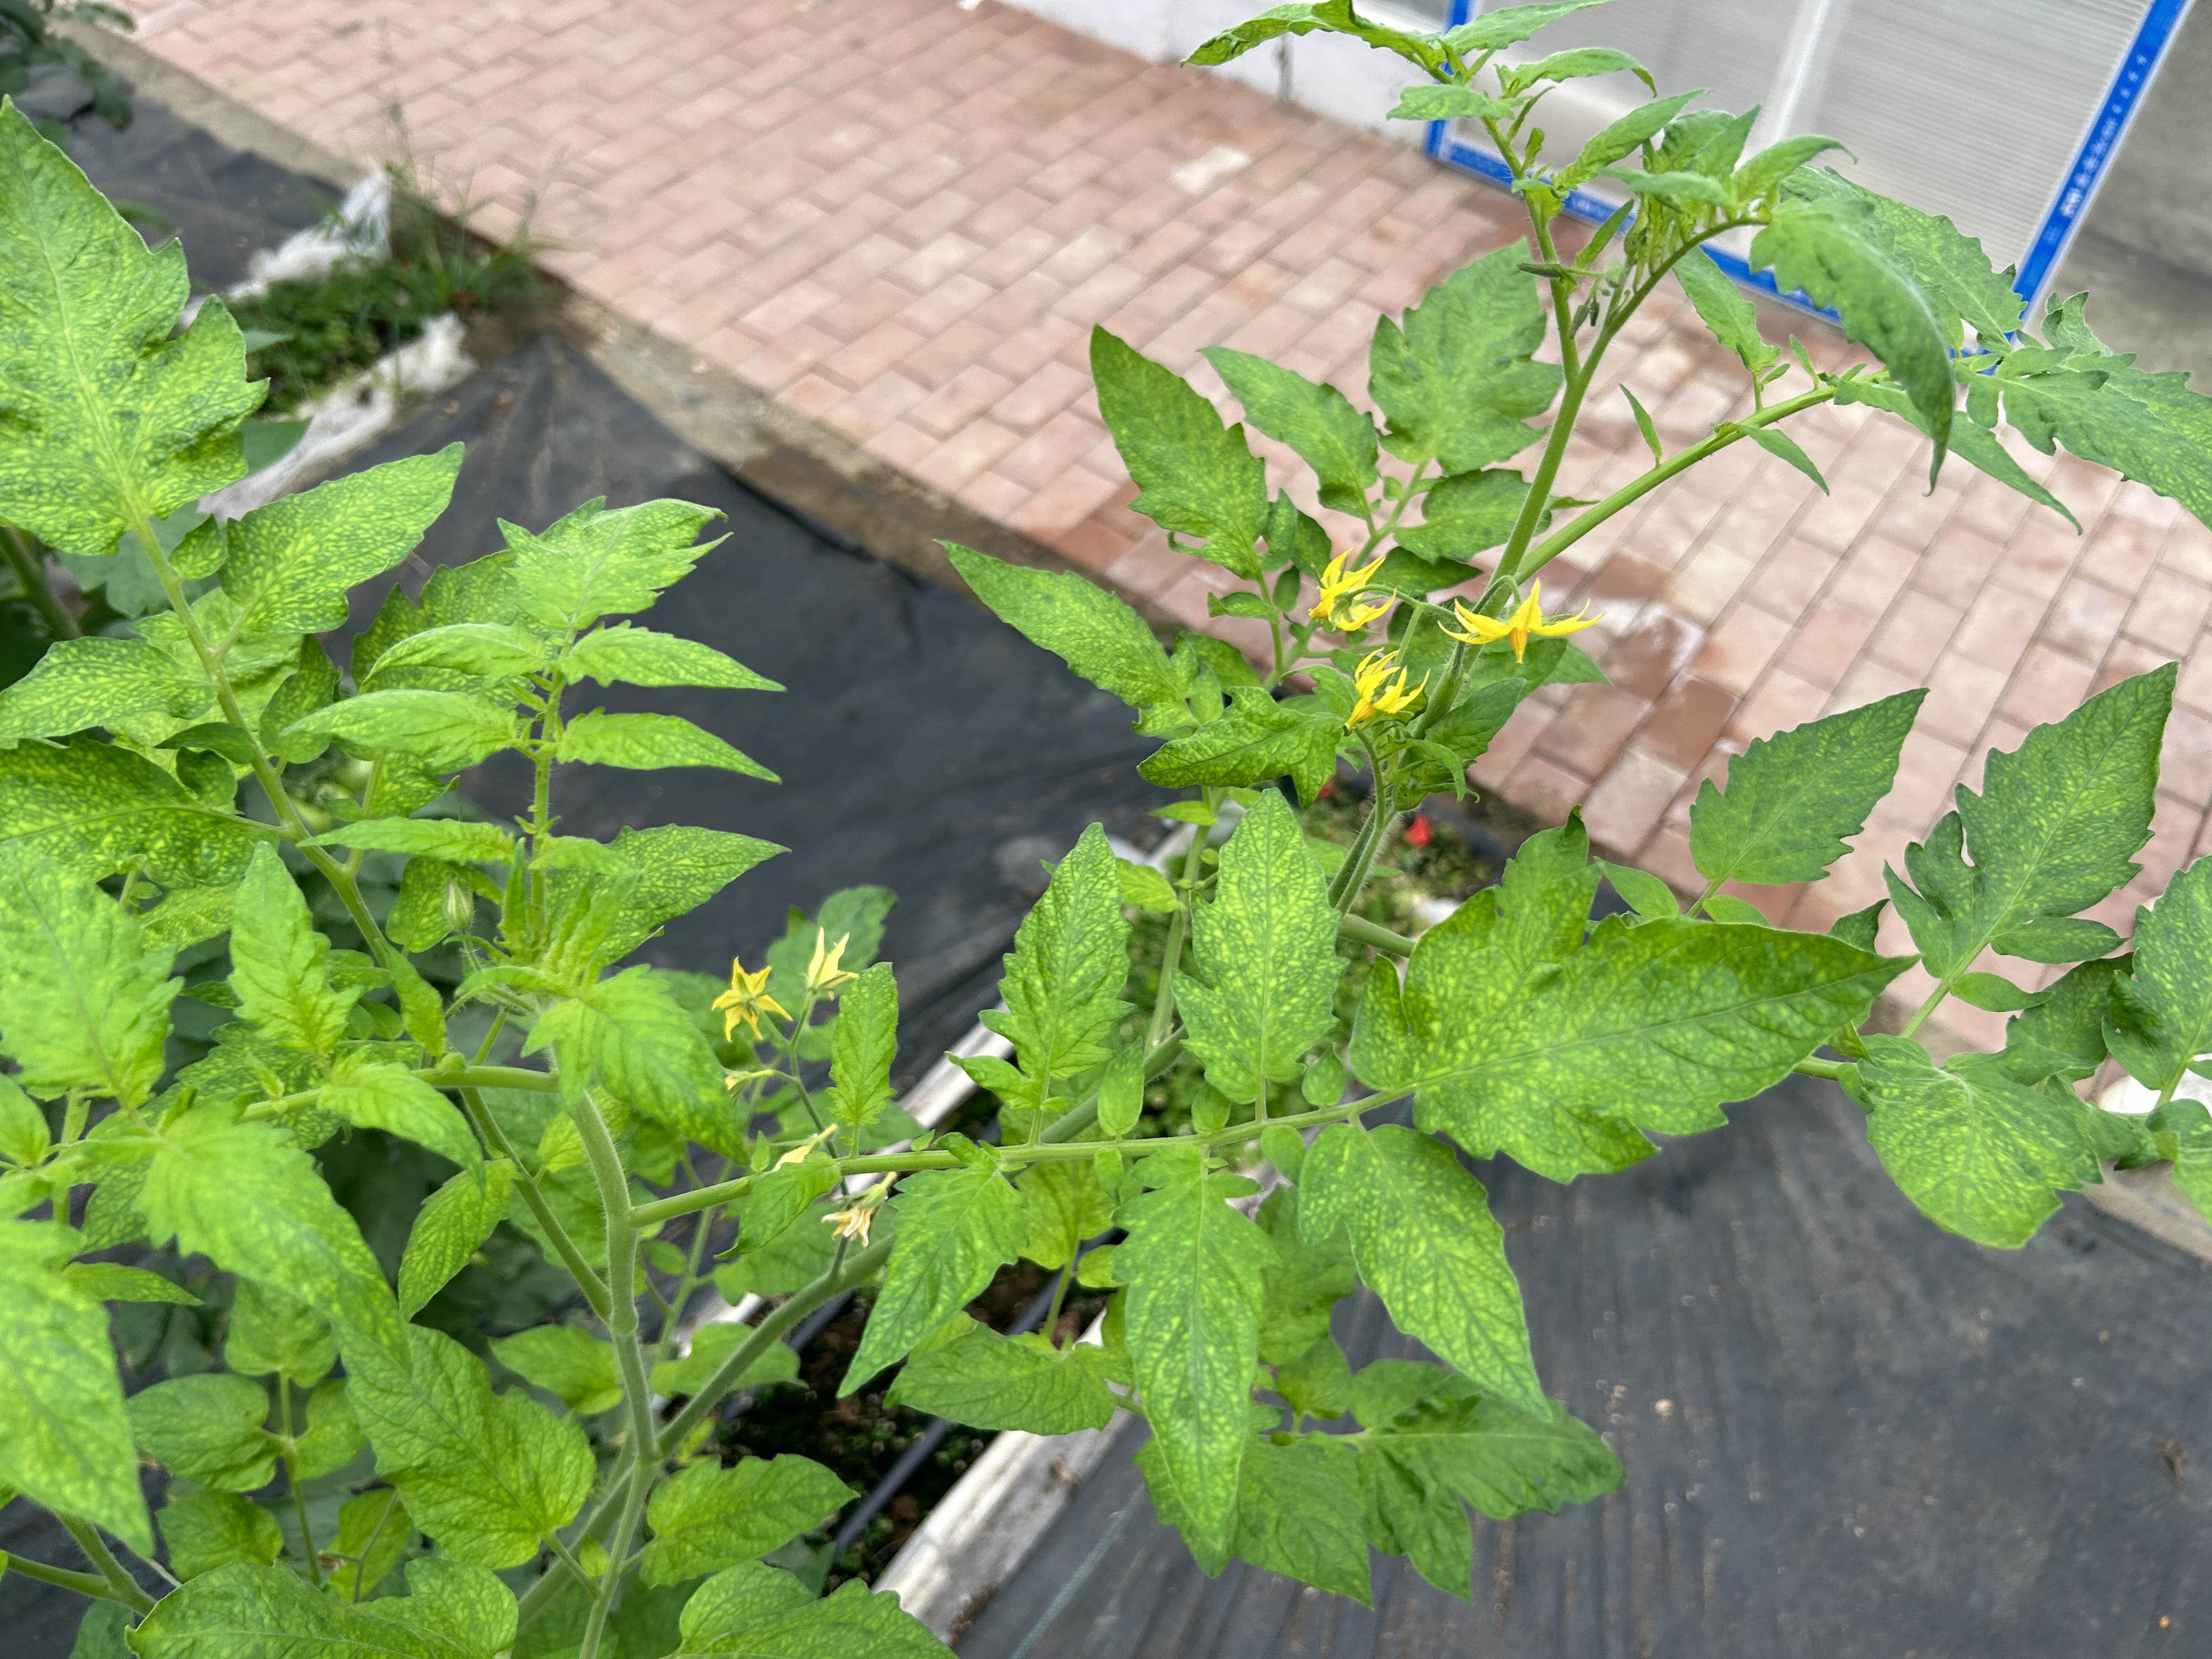
Disease: Viral